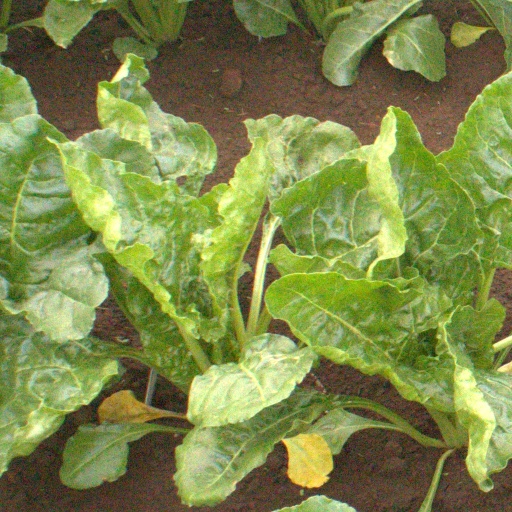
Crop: sugar beet